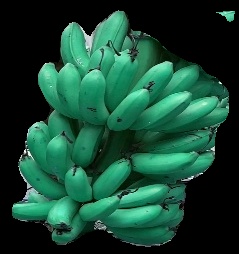
Variety: rasbale
Grade: grade1